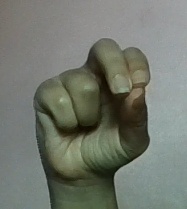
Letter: gaaf